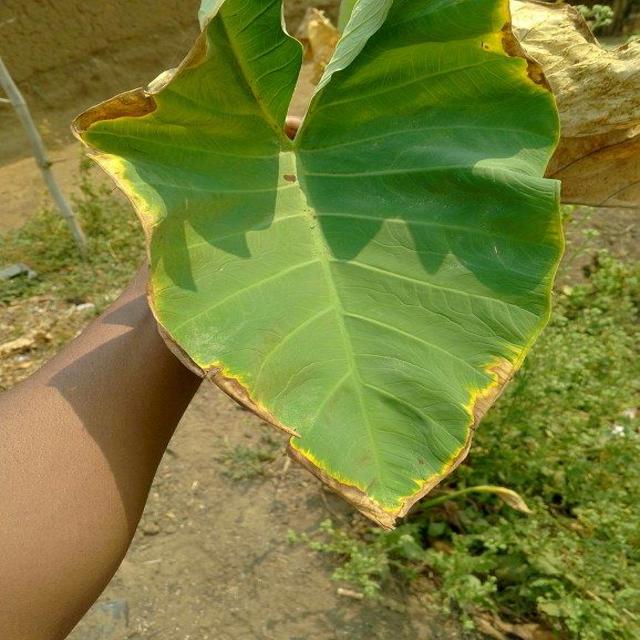
Label: Late_Blight